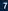
Number: 7